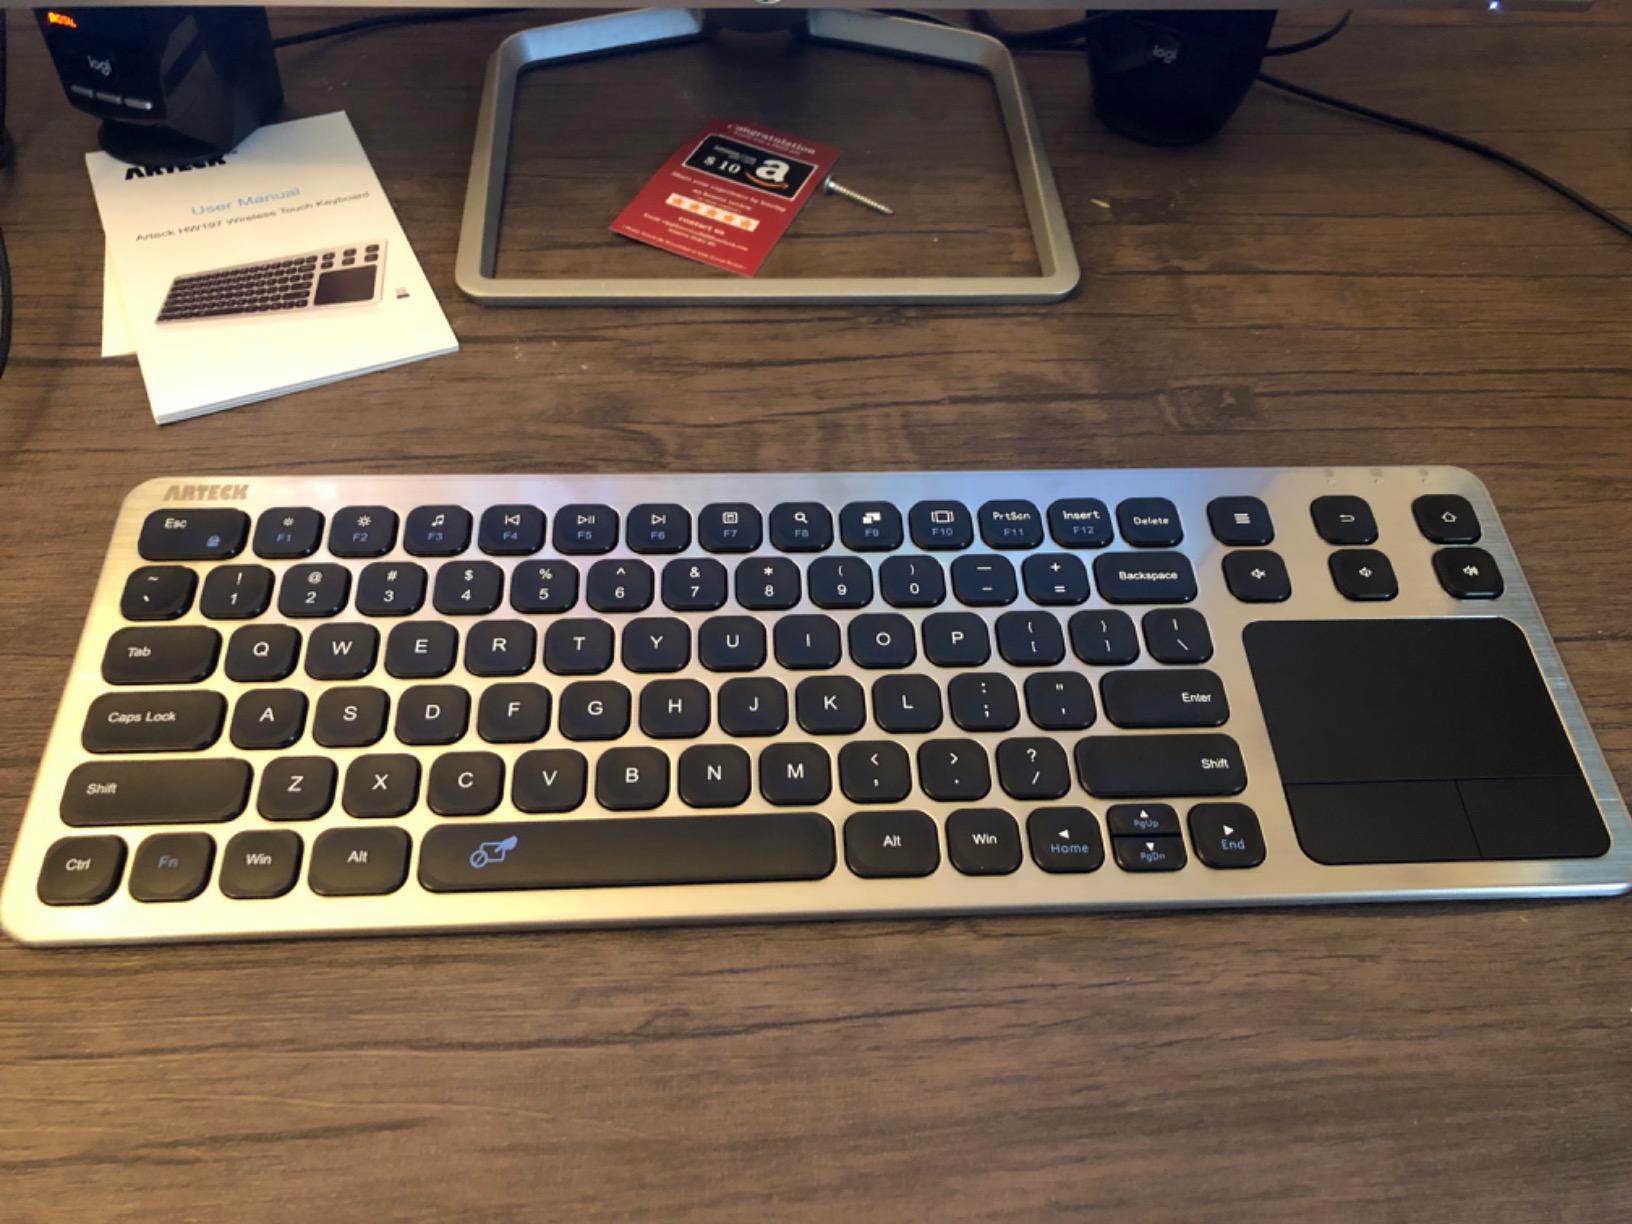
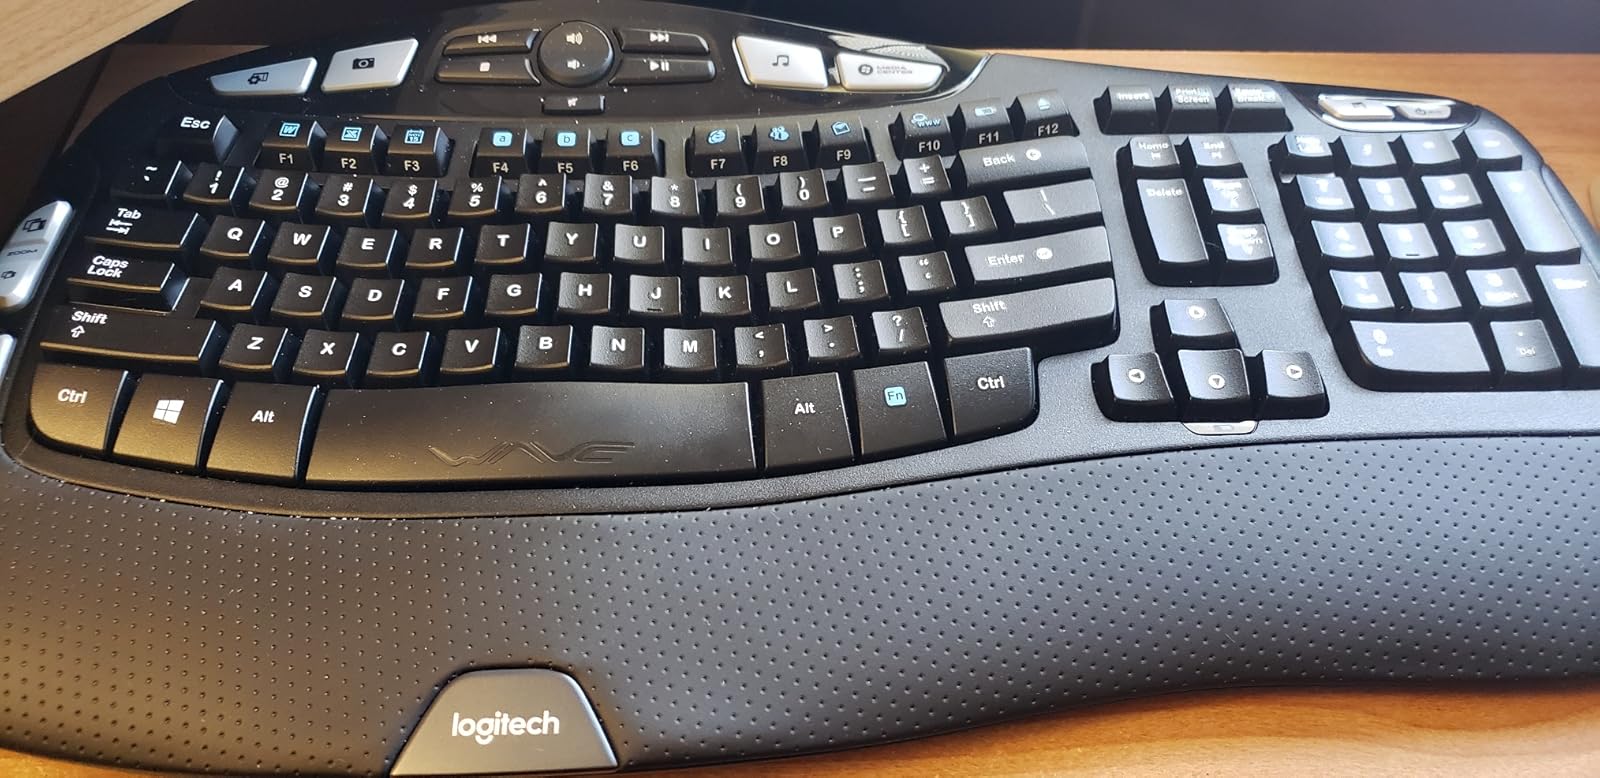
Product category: keyboard
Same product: no